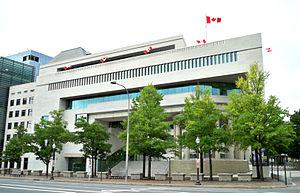
Voici les représentations diplomatiques du Canada à l'étranger: